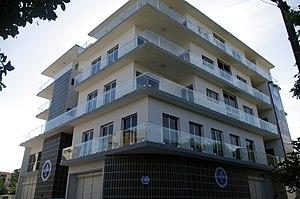
Vue du bâtiment de l'institut Bioforce à Dakar
Bioforce, précédemment appelé institut Bioforce-Développement, est un centre de formation et d'orientation professionnelle pour les métiers de l'humanitaire situé à Vénissieux, près de Lyon en France. Il est le premier établissement de formation des professionnels de l'humanitaire. En novembre 2016, un deuxième centre de formation a ouvert à Dakar, au Sénégal.